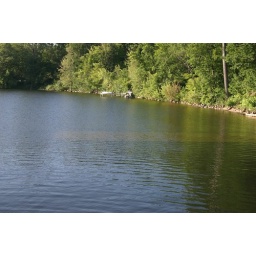
That brown stretch in the water is the swim dock which is almost 3' underwater.